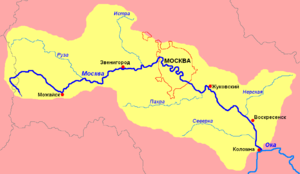
La Nerskaïa est une rivière de l'oblast de Moscou, en Russie. C'est un affluent gauche de la rivière Moskova, dans le bassin de la Volga, par l'Oka.
La rivière Gouslitsa, également appelée Gouslianka est un cours d'eau de l'oblast de Moscou, en Russie, et un affluent de la Nerskaïa, dans le bassin de la Volga.
La Moskova est une rivière de Russie et un affluent de l'Oka, donc un sous-affluent du fleuve la Volga.